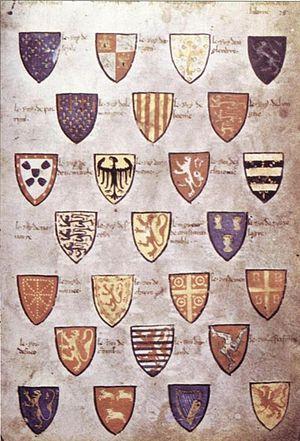
L'Armorial Wijnbergen est un armorial manuscrit français daté des années 1265-1285.